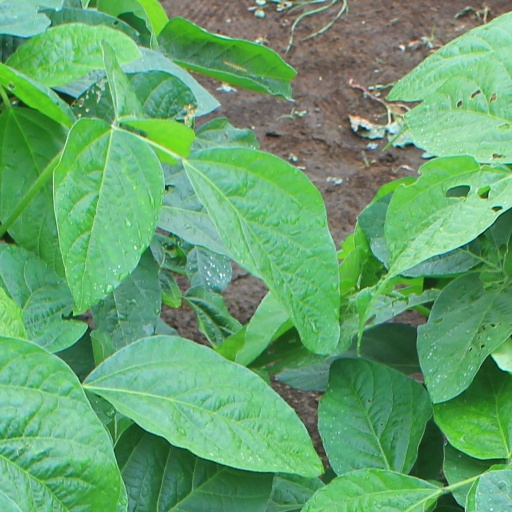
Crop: soybean